African Americans in Illinois

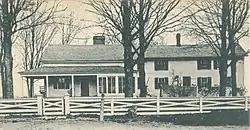
Postcard of the Owen Lovejoy homestead, a stop on the Underground Railroad.

In 1787, Illinois became part of the Northwest Territory where the Northwest Ordinance prohibited the importation of slaves. Illinois was admitted as a free state in 1818, but the constitution of 1818 allowed slave owners to keep their current slaves and for limited slavery in the salt mines. However, black people that were free faced major restrictions under the Black Codes limiting their rights and threatening them to be sold.